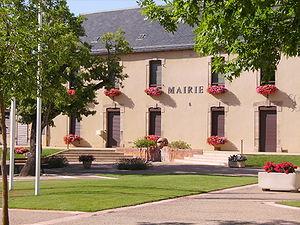
Photographie de la Mairie de la commune de Réquista.
Réquista est une commune française, située dans le département de l’Aveyron en région Occitanie.